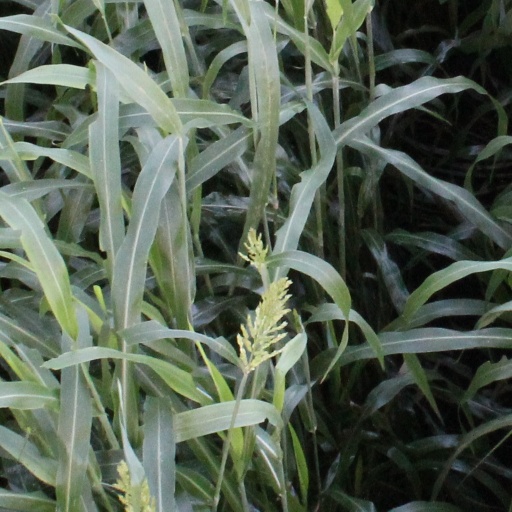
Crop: sorghum